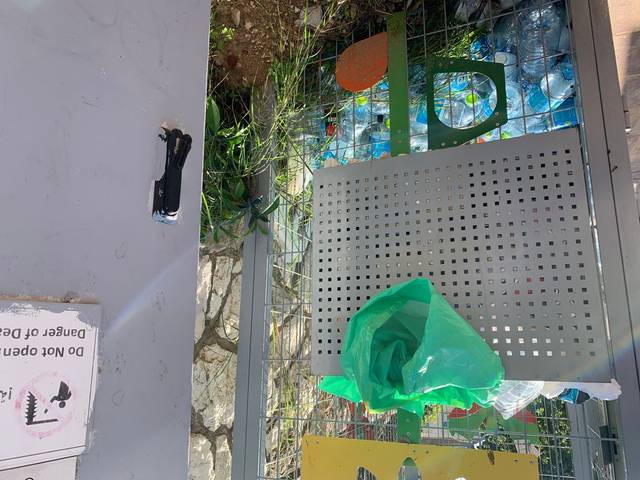
Region: Israel
Coordinates: 32.091, 34.805